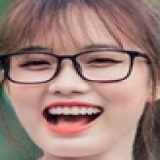
diễn viên Hảo Henry